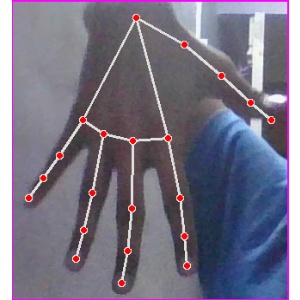
अक्षर: ढ